Richard Hongisto

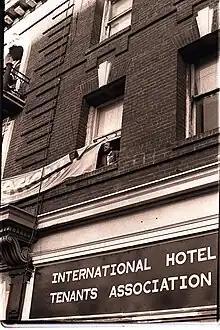
International Hotel manager Joe Diones looks out at protesters protecting the hotel during an anti-eviction rally January 1977.

After a long period where he refused to order the eviction, which included time spent in the San Mateo County jail on contempt of court charges, Hongisto eventually carried out the mass eviction.